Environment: real
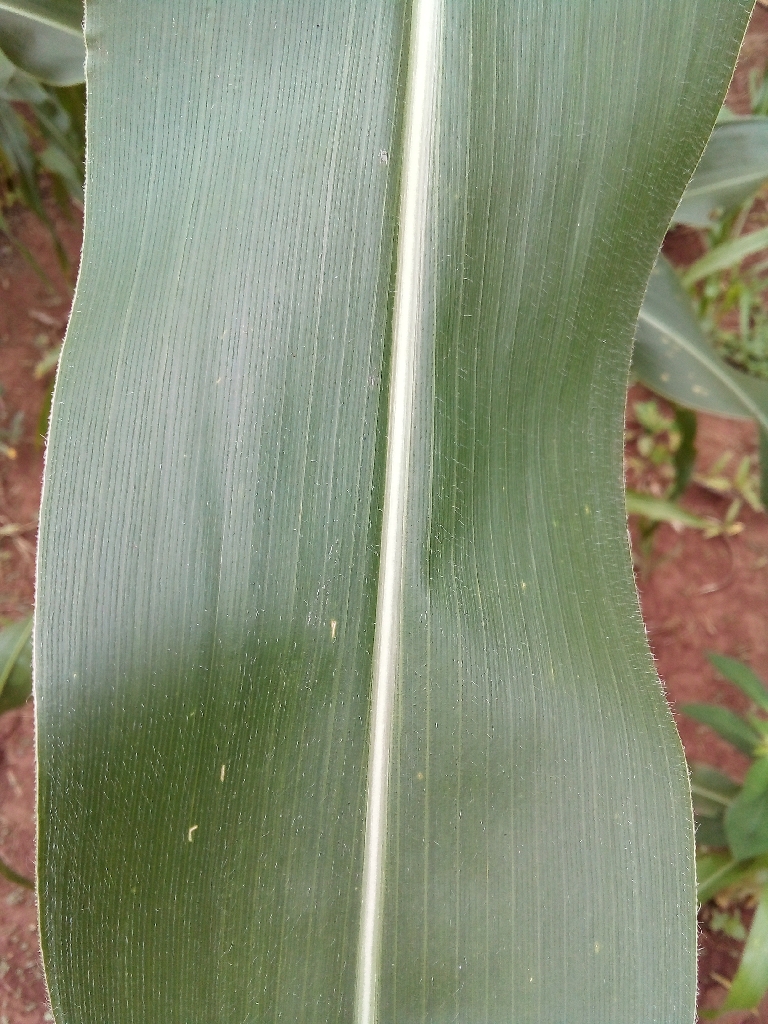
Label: healthy